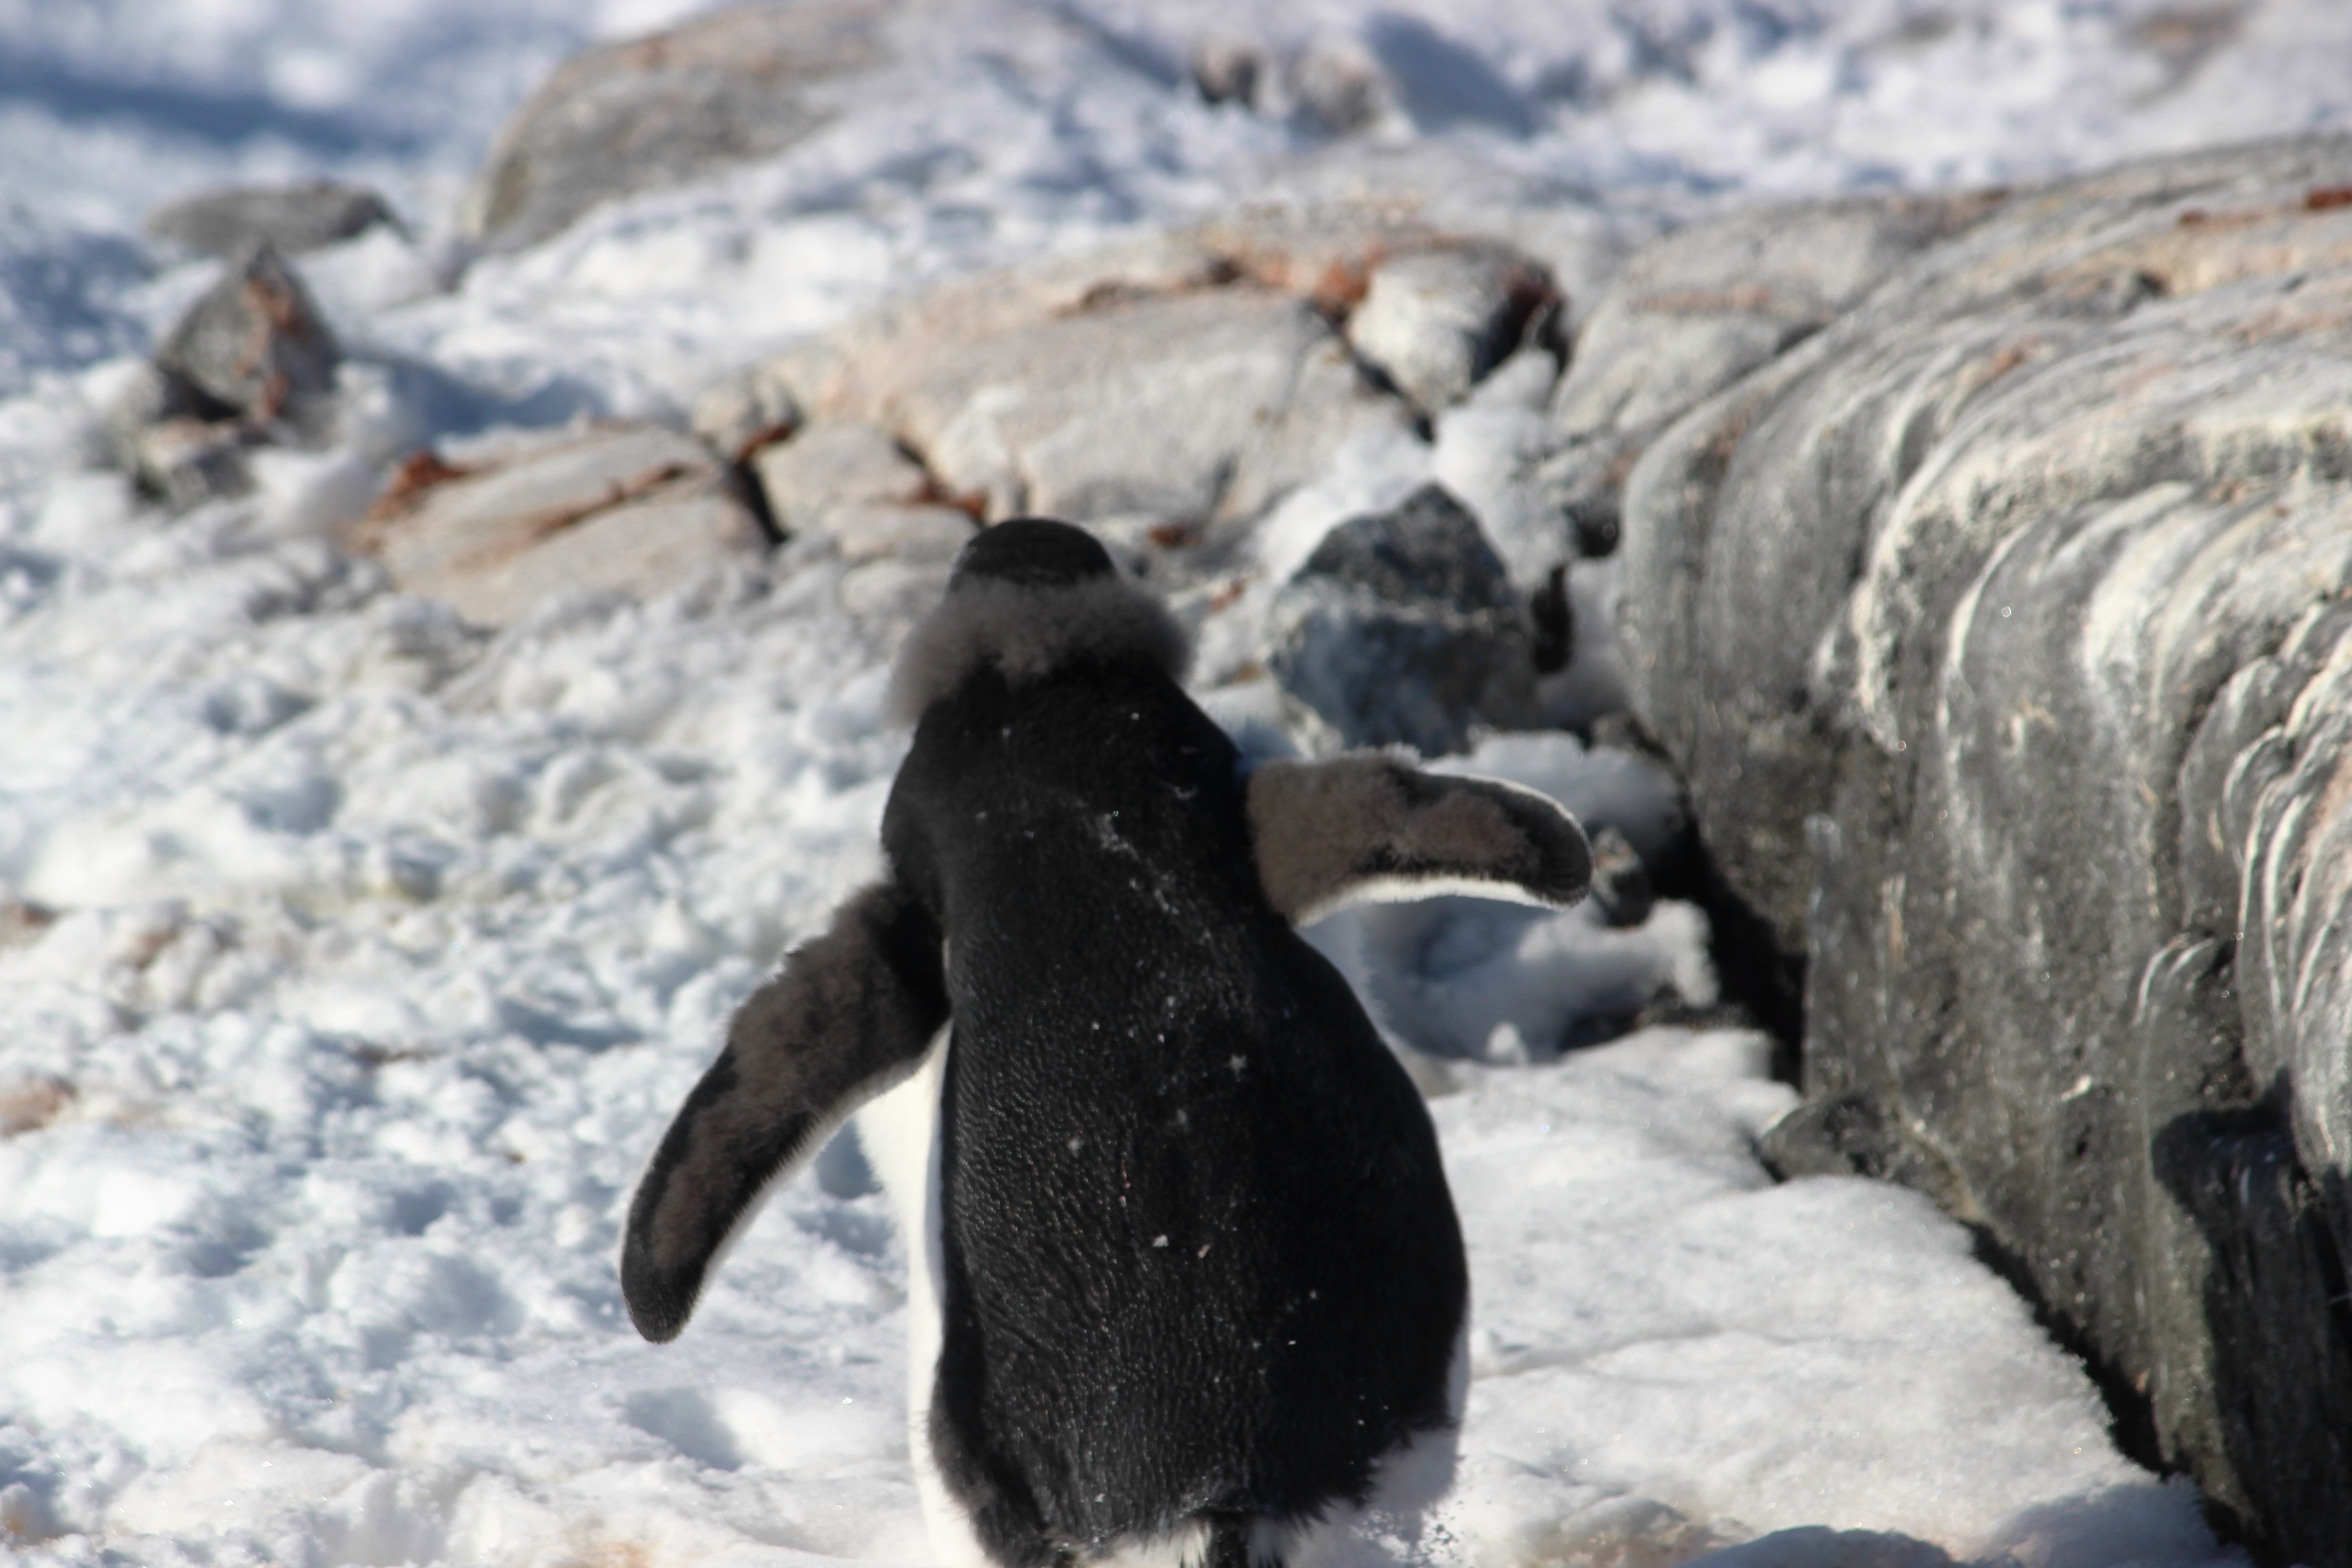
snow, winter, bird, wildlife, beak, fauna, penguin, vertebrate, flightless bird